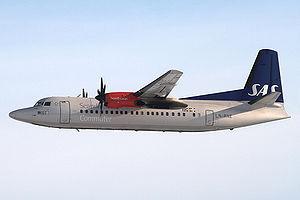
Scandinavian Airlines System, en suédois SAS AB, est une compagnie aérienne scandinave.